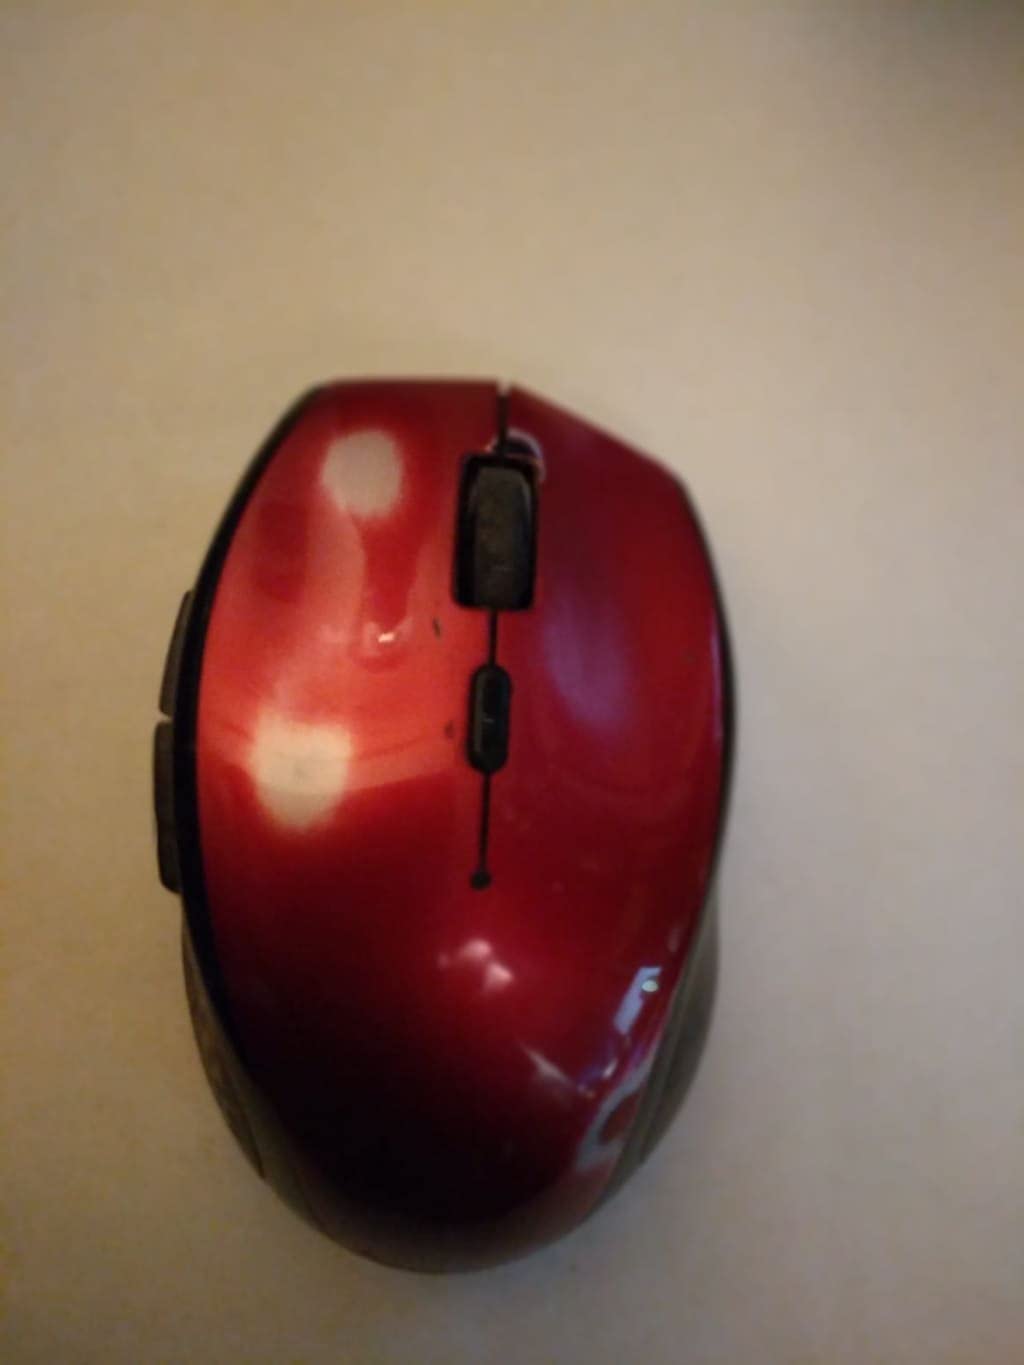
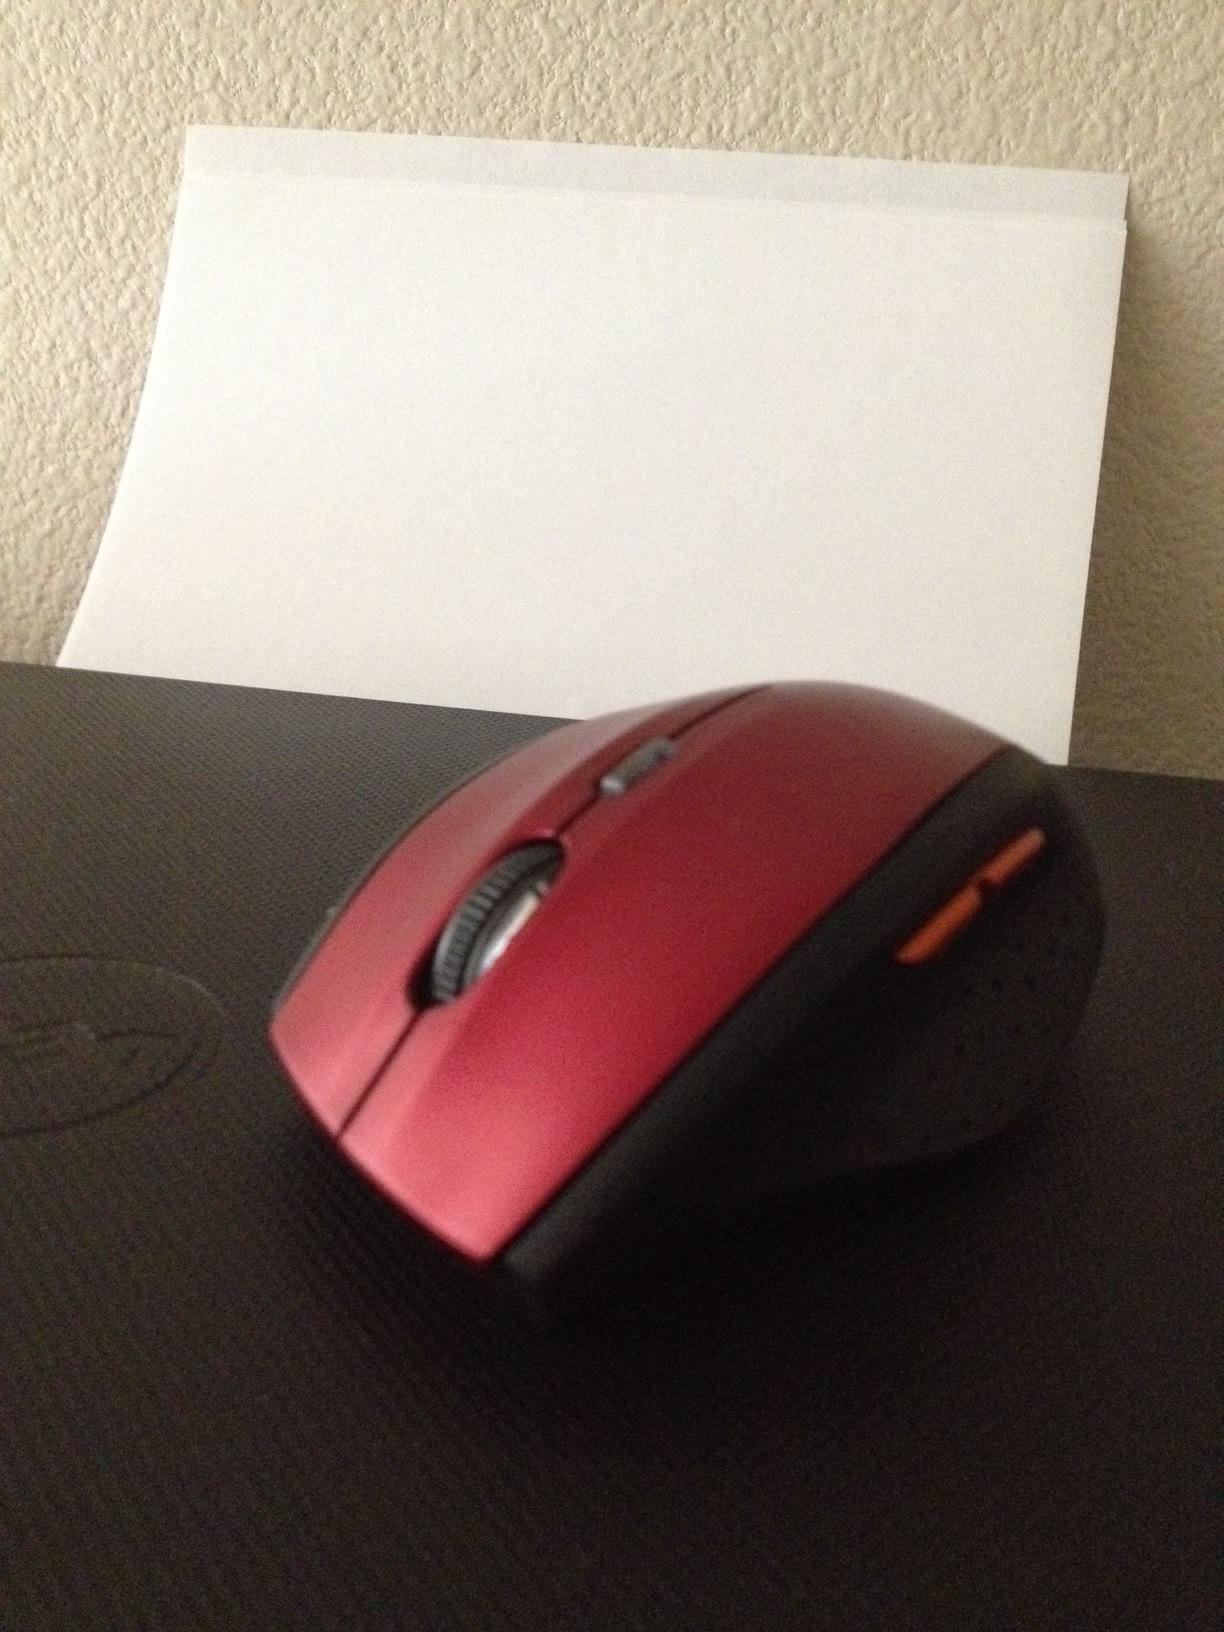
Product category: mouse
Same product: yes